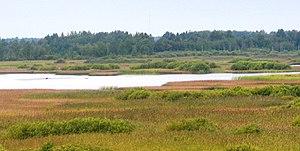
La commune de Laimjala est une municipalité rurale du Comté de Saare en Estonie. Elle s'étend sur une superficie de 116,29 km².